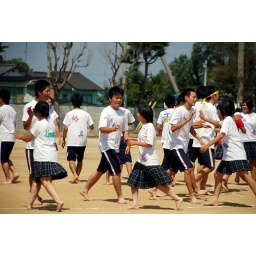
and the girls dragged the boys in to dance as well.